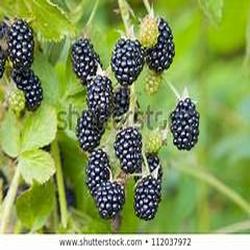
Label: Blackberry